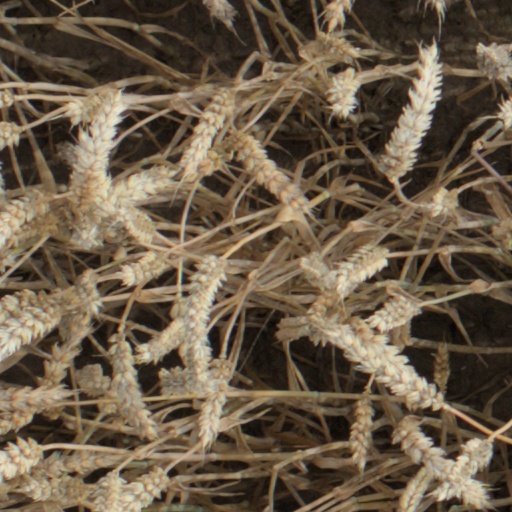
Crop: wheat